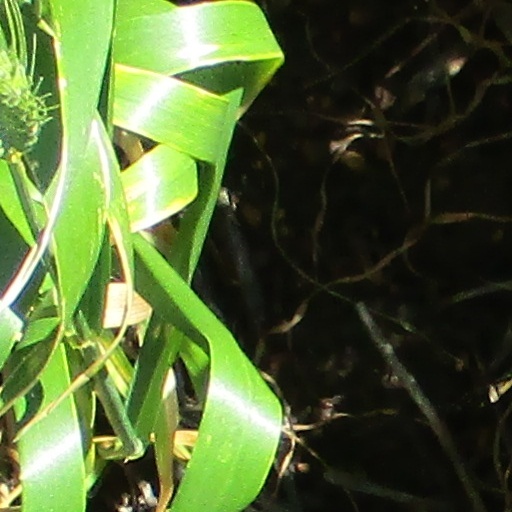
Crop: wheat